Community forestry

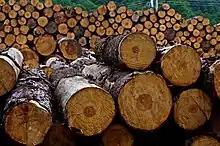
Logs from a community forest in Oaxaca, Mexico

Community forestry is a branch of forestry that deals with the communal management of forests for generating income from timber and non-timber forest products on one hand, and managing for ecosystem services such as watershed conservation, carbon sequestration and aesthetic values on the other hand. It has been considered one of the most promising options of combining forest conservation with rural development, community empowerment and poverty reduction objectives.